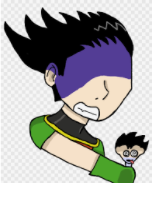
Portrait style: Cartoon Portrait